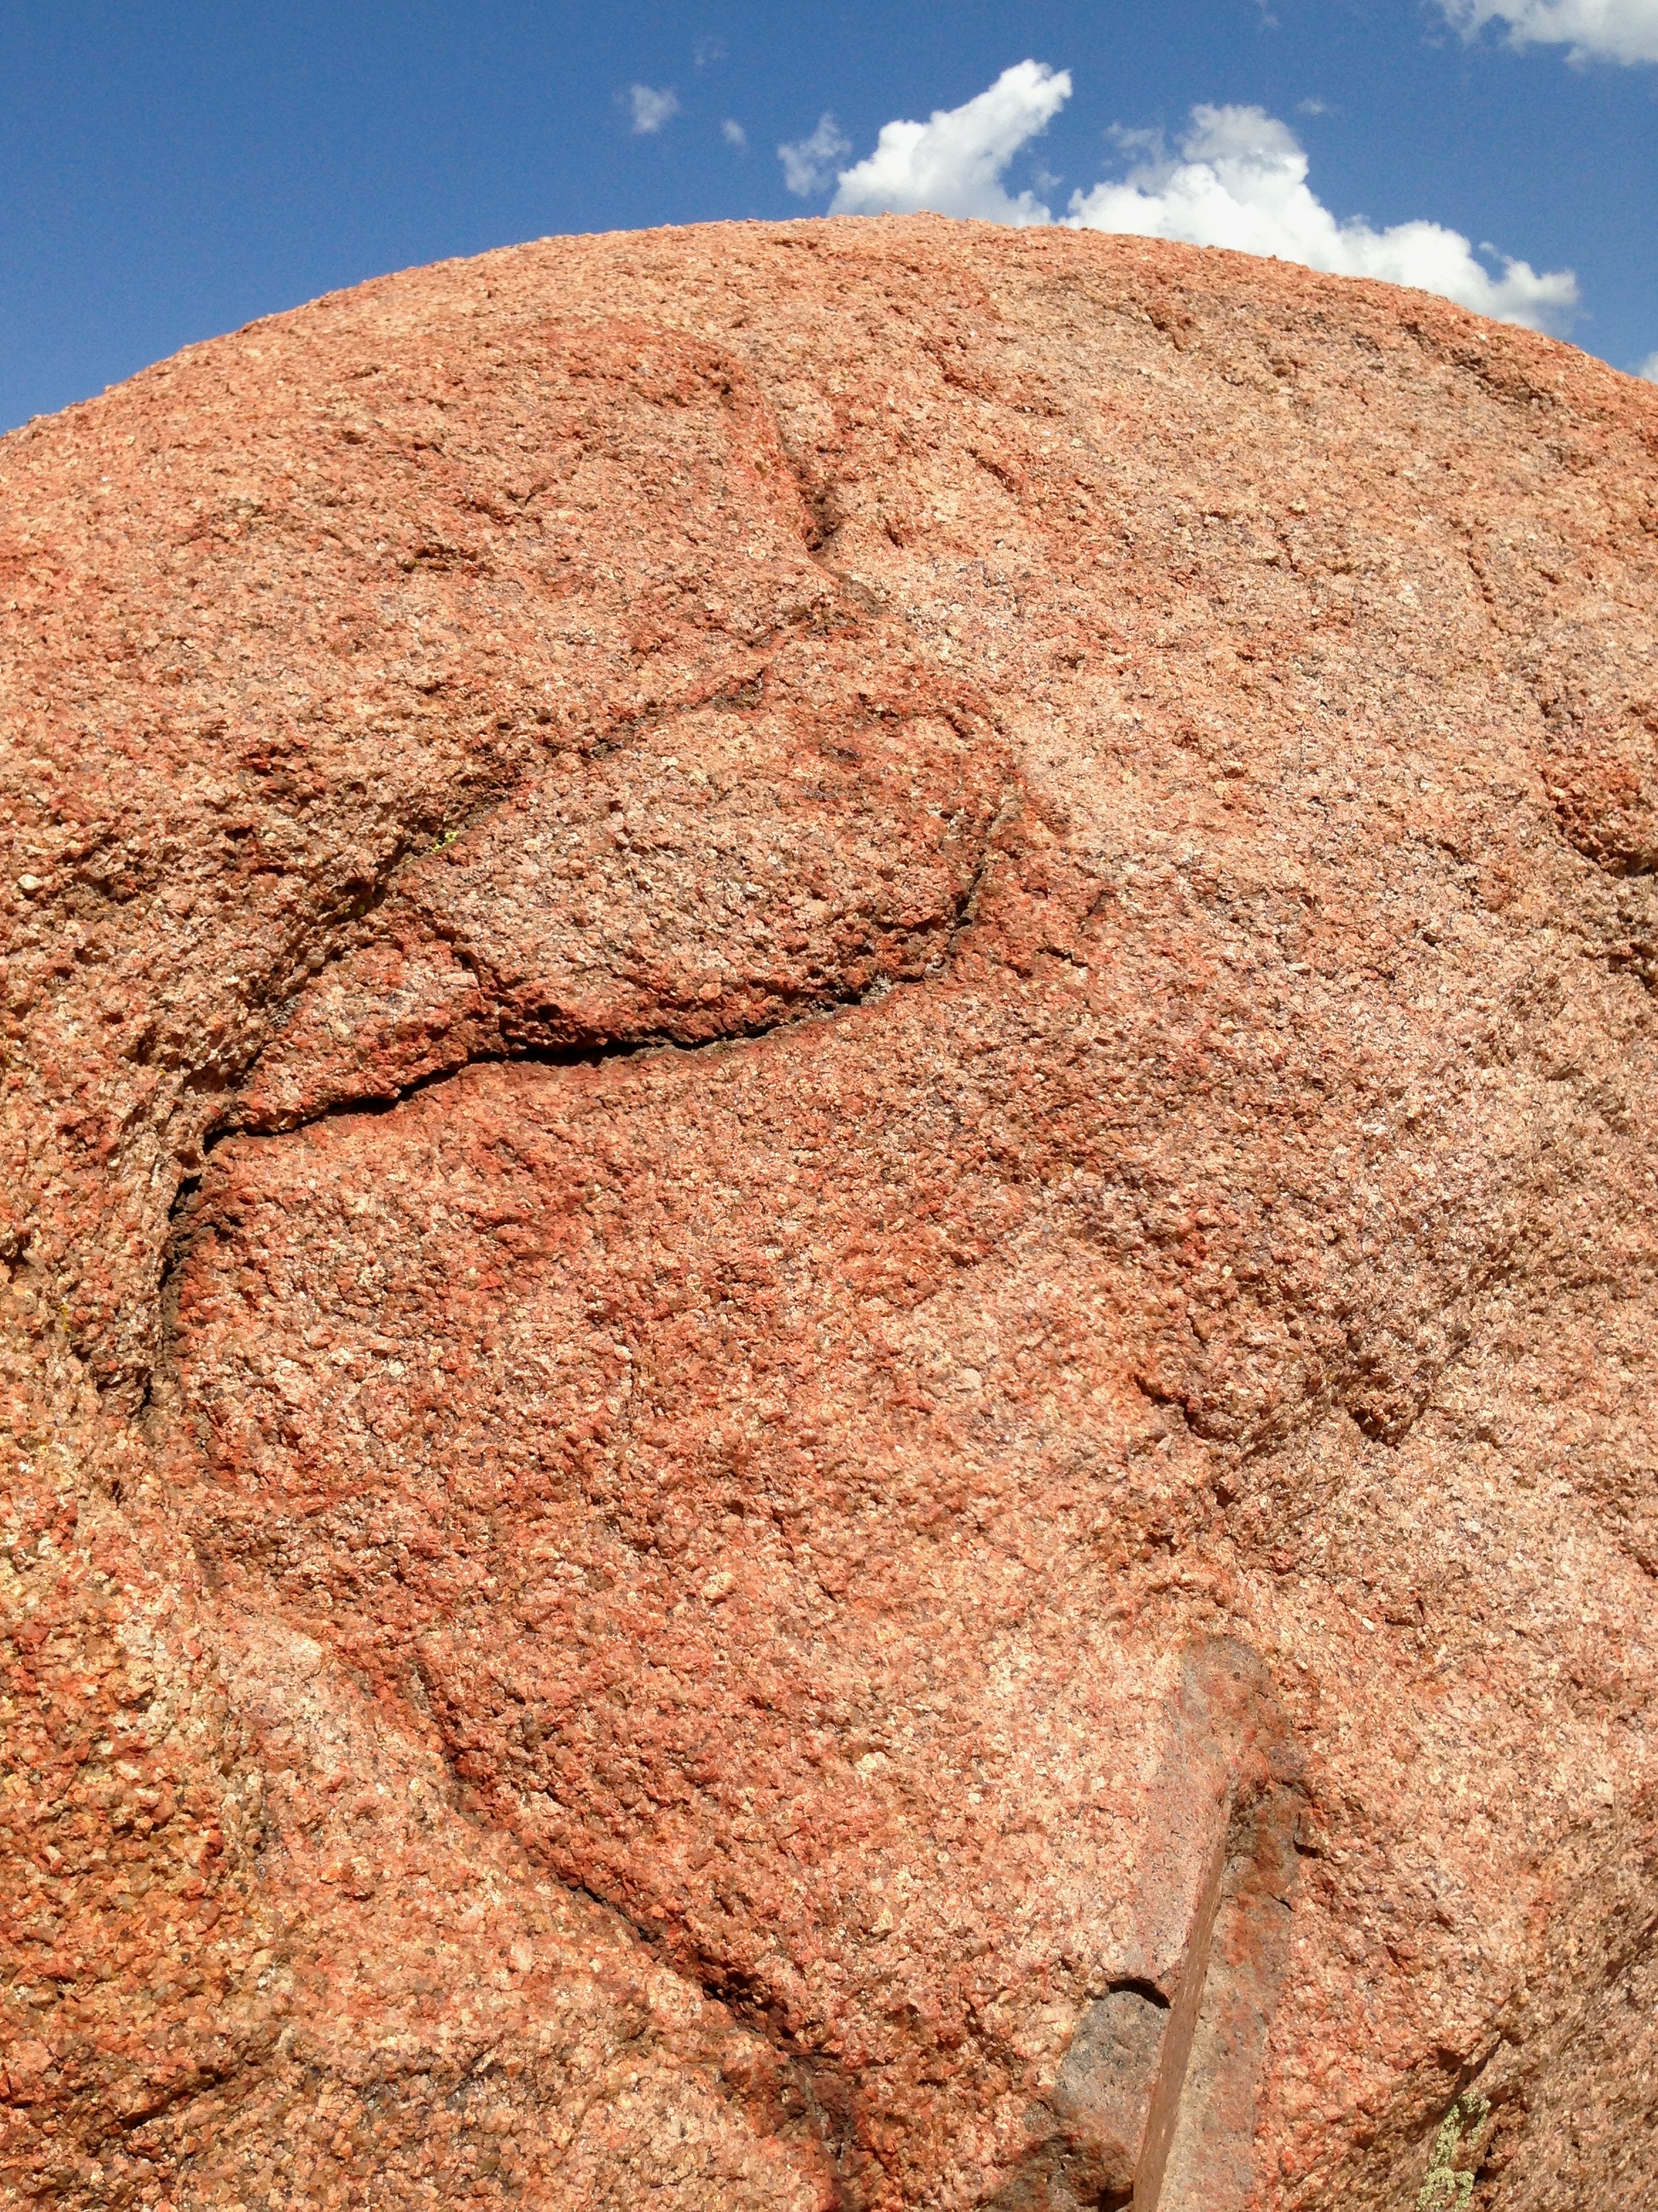
rock, monument, formation, cliff, soil, terrain, material, ridge, geology, outcrop, badlands, boulder, plateau, wadi, bedrock, mound, ancient history